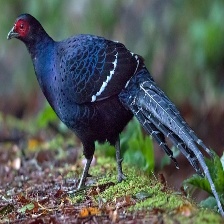
Species: MIKADO  PHEASANT
Scientific name: SYRMATICUS MIKADO